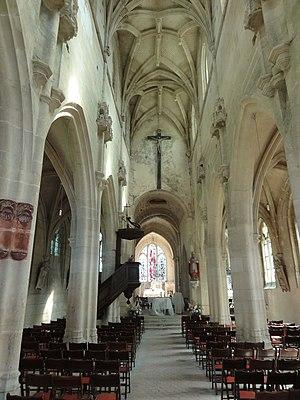
Intérieur de l'église - voir titre.
L'église Saint-Denis est une église catholique paroissiale située à Serans, en France. L'on ignore pratiquement tout de son histoire. La partie la plus ancienne est le clocher en bâtière, qui est de style roman, et date de la première moitié du XIIᵉ siècle. Le chœur de cette époque fut remplacé quelques années plus tard par une travée voûtée d'ogives. L'église Saint-Denis compte ainsi parmi les quarante églises de l'Oise qui possèdent des voûtes d'ogives romanes. Mais c'est tout ce qui subsiste de cette époque : la seconde travée du chœur, qui se termine par un chevet plat, a été ajoutée au début du XIIIᵉ siècle, et le croisillon sud et la chapelle latérale sud ont été construits, ou reconstruits, sous la même campagne de travaux. La plupart des chapiteaux sont malheureusement abîmés, ou ont été resculptés au XIXᵉ siècle, et la seconde travée du chœur a perdu toute son authenticité lors d'une restauration radicale à cette époque. Mieux conservés sont le croisillon et la chapelle latérale nord, qui sont issus de la reconstruction après la guerre de Cent Ans au début du XVIᵉ siècle.